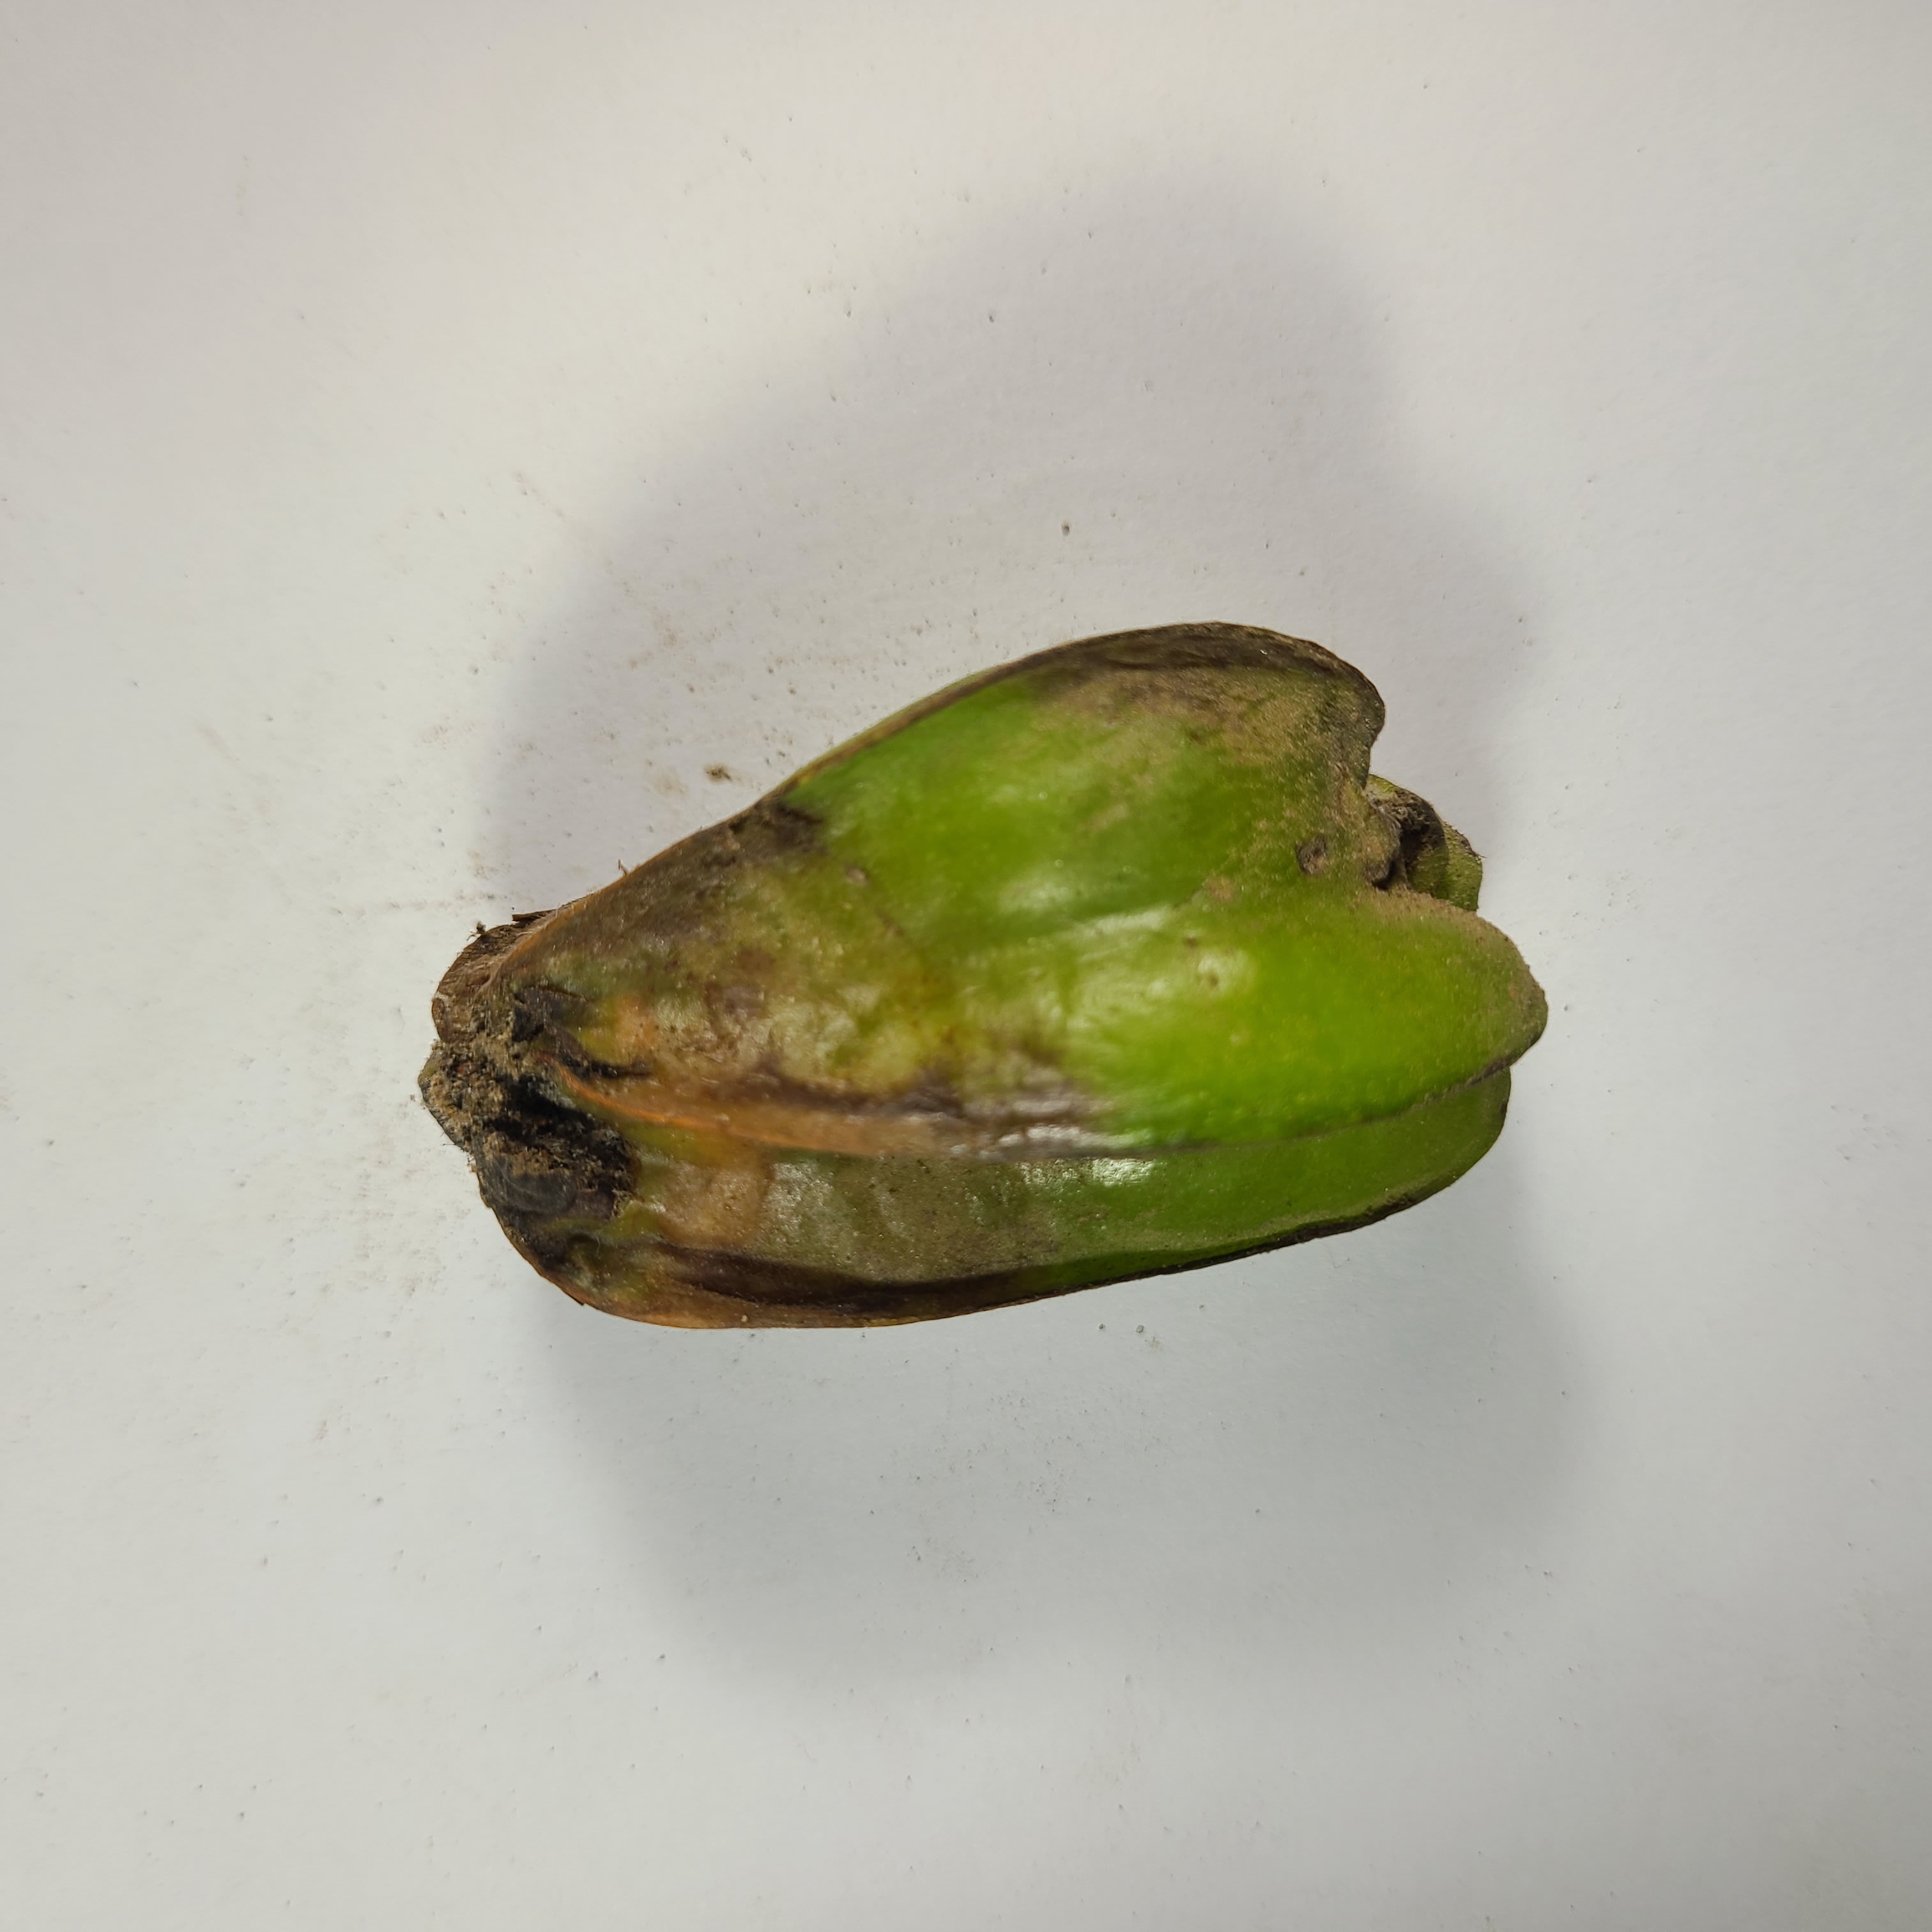
Label: Unhealthy Fruits